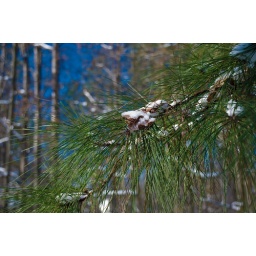
Snow on the branch of a pine tree with a clear blue sky in the background. A beautiful winter day.